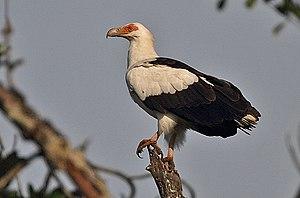
Le Palmiste africain, également appelé palmiste d'Angola ou Vautour palmiste, est une espèce de rapaces de la famille des Accipitridae, la seule représentante du genre Gypohierax.